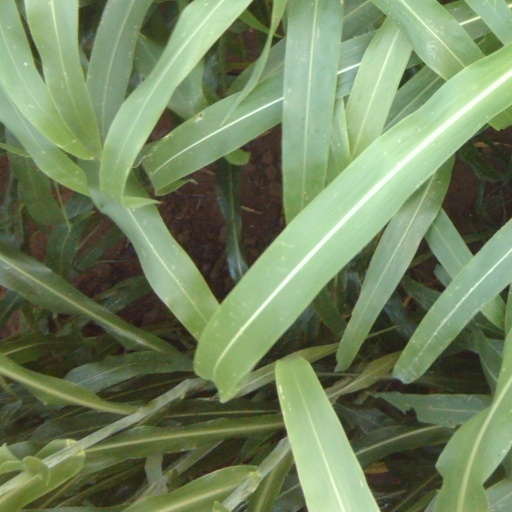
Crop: sorghum